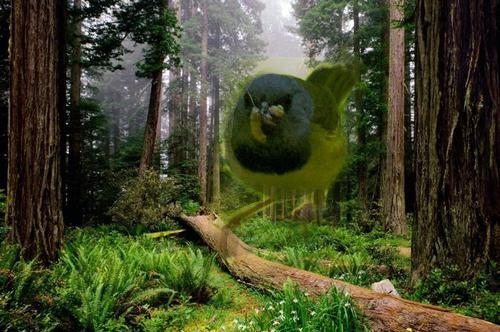
Bird species: Mourning_Warbler
Bird type: landbird
Background: land